Castle Park House

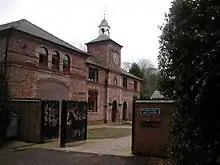
Castle Park Arts Centre

Edward Kemp's plan was for a formal garden containing a conservatory and plant houses to the north of the house. Beyond these were a garden yard, a stable yard, a coach house and a farm yard. To the west of these was a substantial kitchen garden. The other outbuildings included a vinery, with a heated wall, and a smoke house for curing bacon and ham. Joseph Stubs was a collector of rare plants and many of these were planted in what he called the American Garden. In the days of the Wright family a head gardener and seven full-time gardeners were employed and also during this time more outbuildings were constructed beyond the coach house.